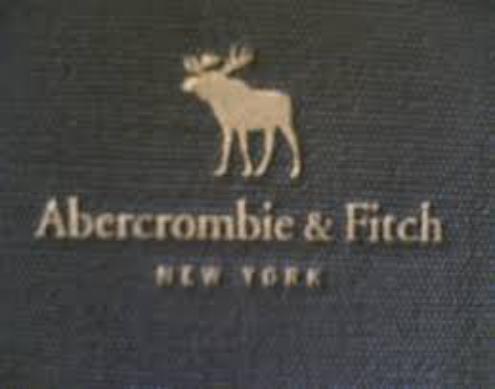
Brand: Abercrombie & Fitch
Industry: Clothes